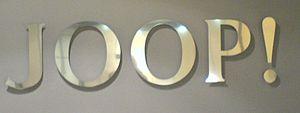
Wolfgang Joop, né le 18 novembre 1944 à Potsdam, est un styliste et couturier allemand. Il est le fondateur de la société de mode et de cosmétique Wunderkind.